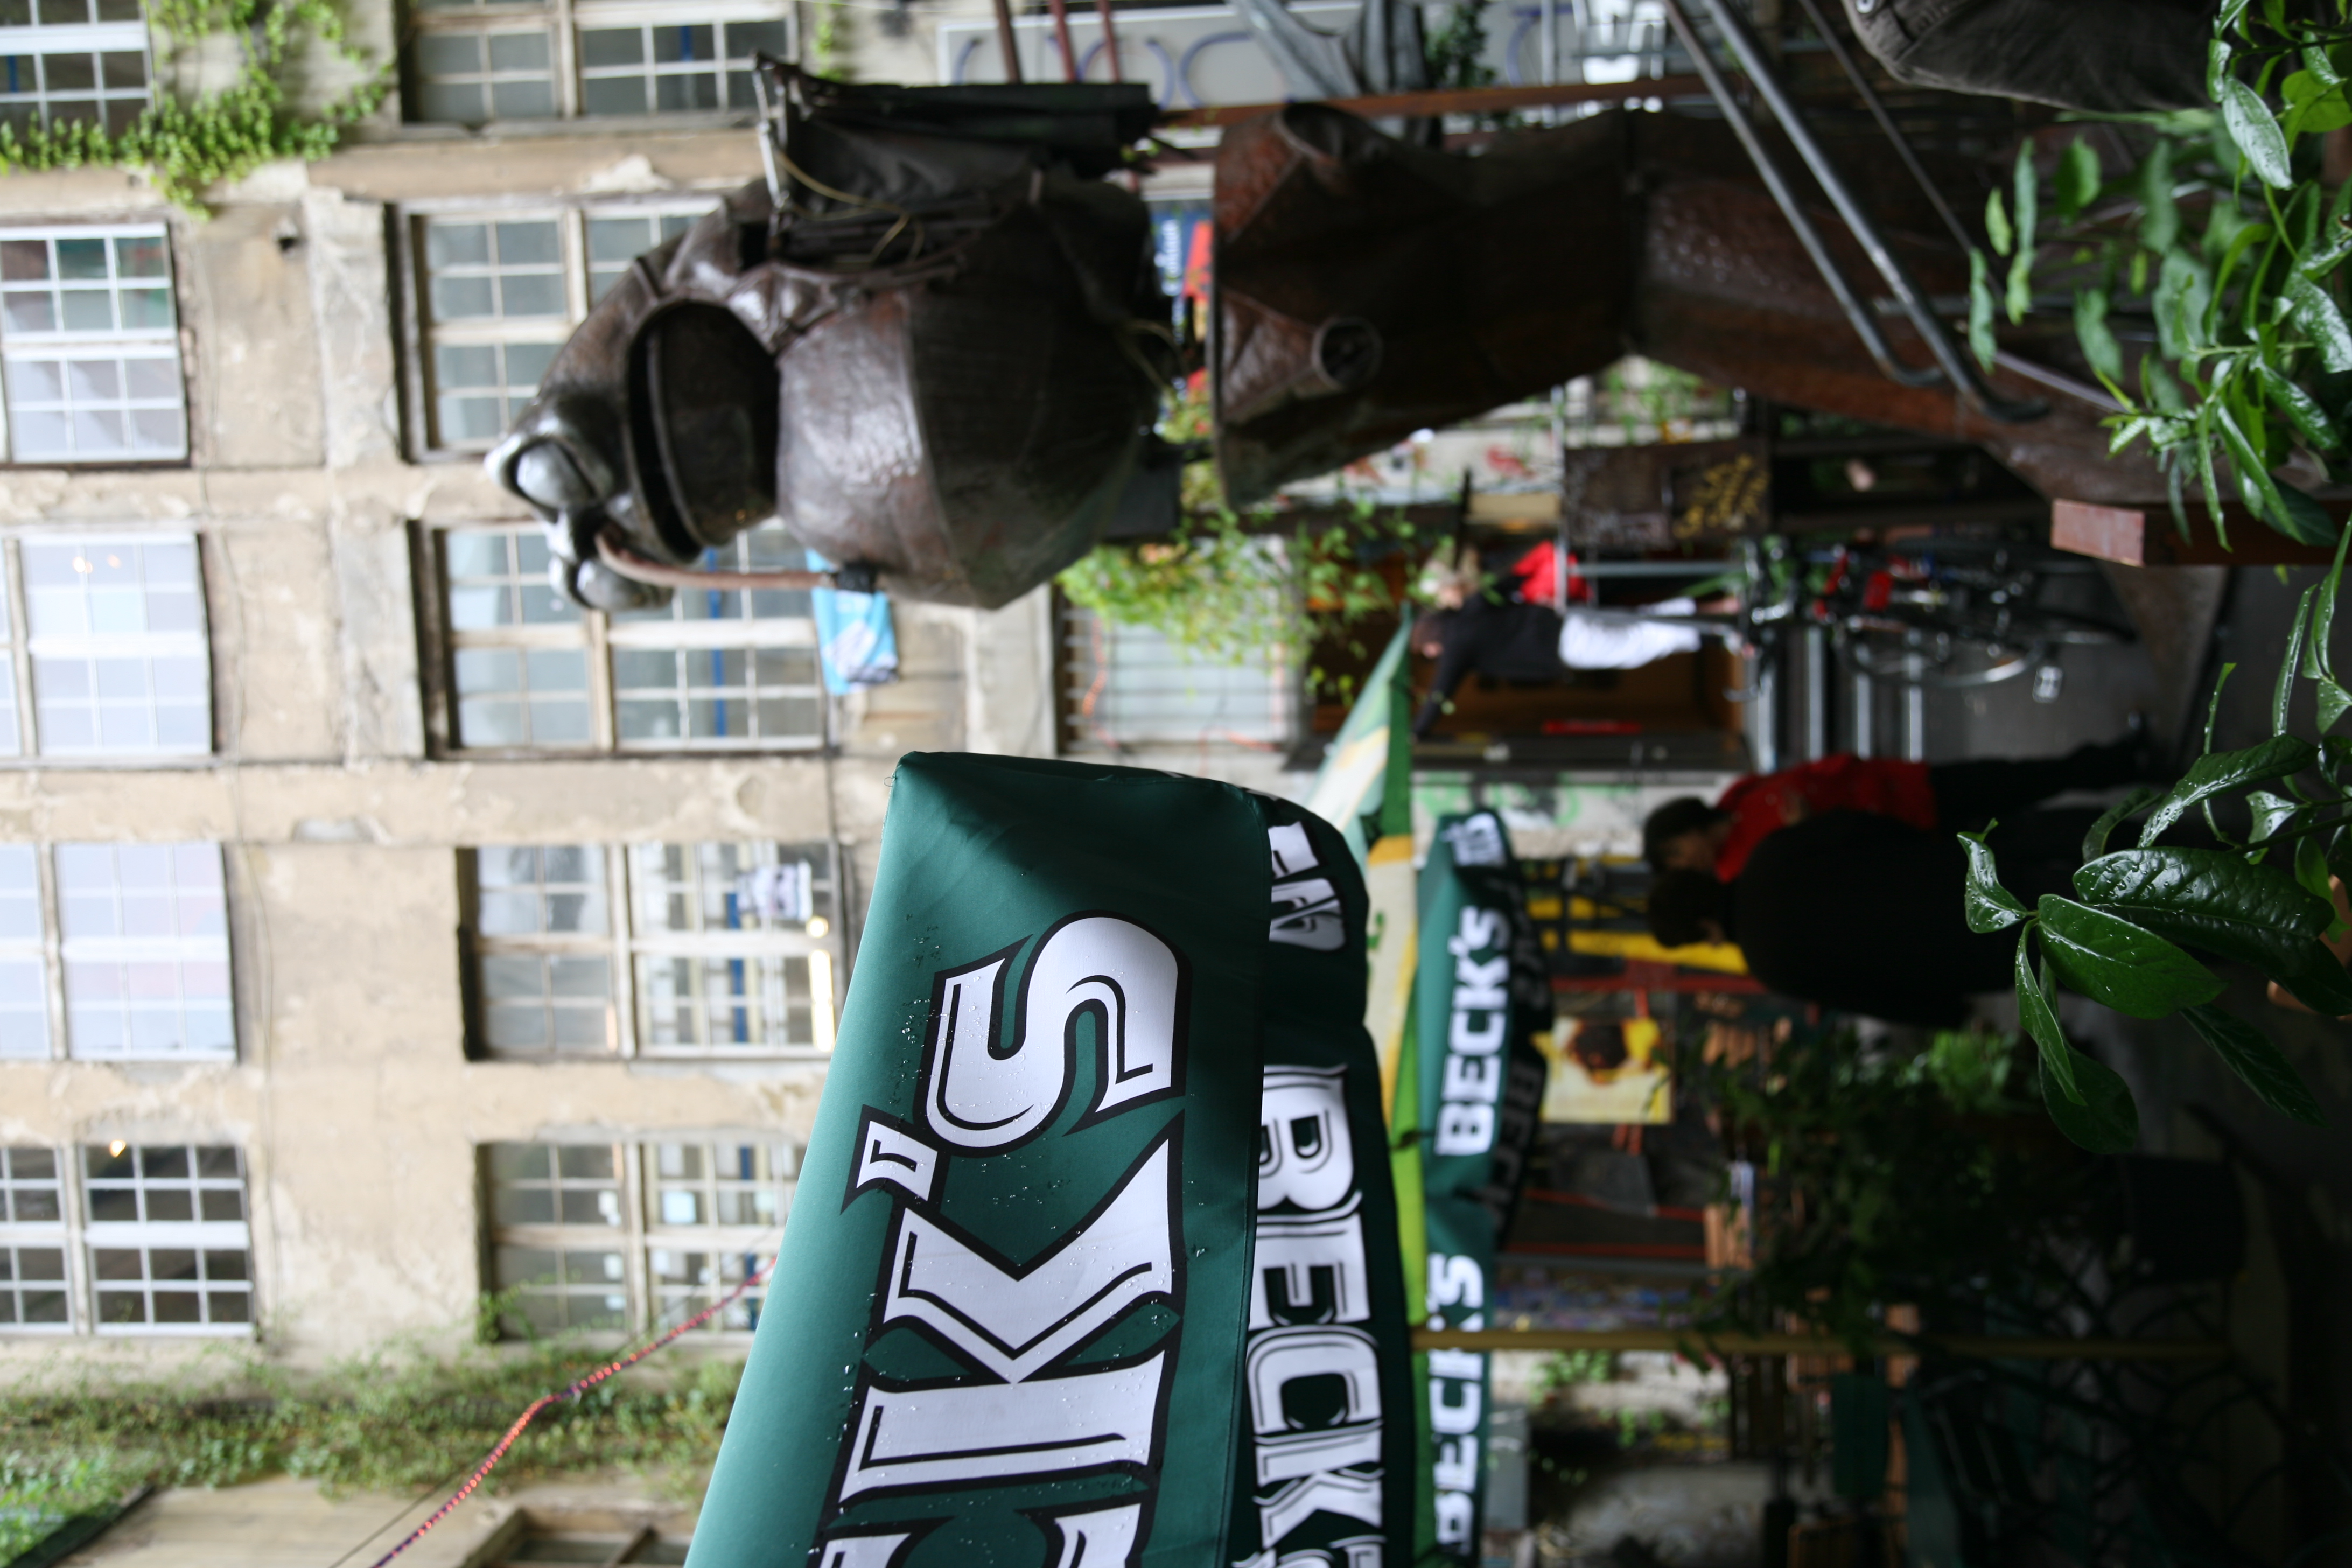
street, germany, deutschland, allemagne, berlin, protest, hackesche, hackescheh fe, h fe